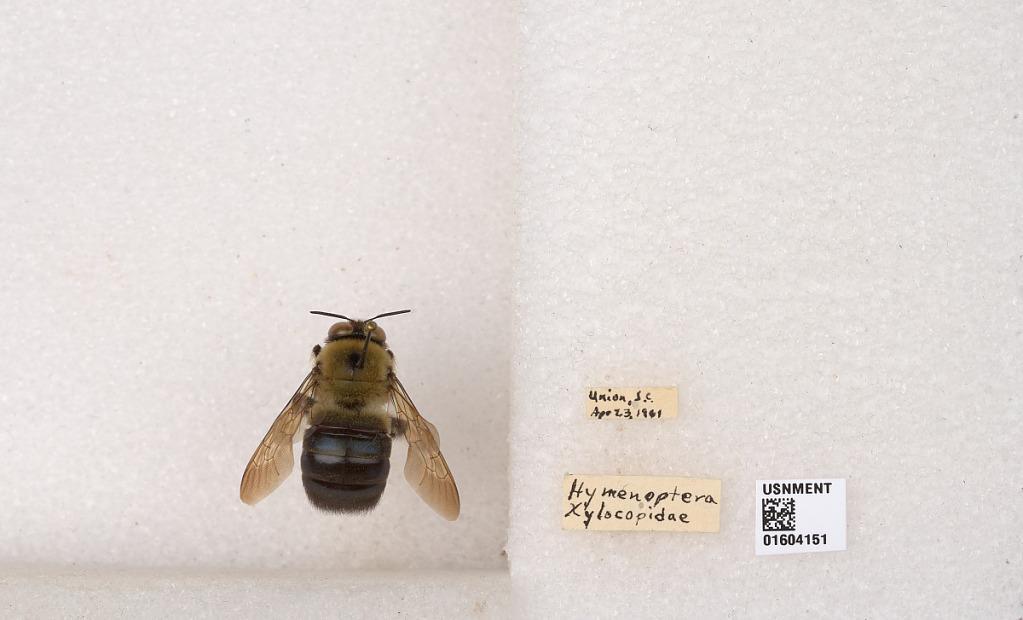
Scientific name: Xylocopa (Xylocopoides) virginica virginica (Linnaeus)
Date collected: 1961-4-23
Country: United States
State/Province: South Carolina
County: Union
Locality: Union